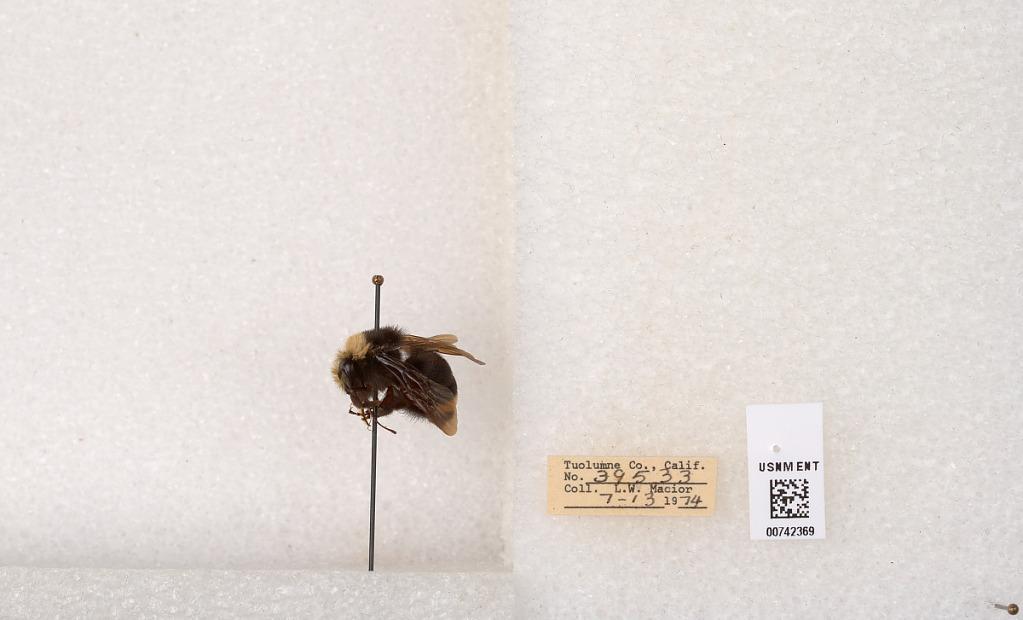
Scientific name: Bombus (Pyrobombus) vosnesenskii Radoszkowski
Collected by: L. Macior
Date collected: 1974-7-13
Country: United States
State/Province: California
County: Tuolumne
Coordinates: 38.0276, -119.955